Lord Jim (1965 film)

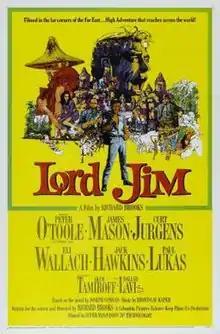
Original film poster by Bob Peak and Howard Terpning

Lord Jim is a 1965 British adventure film made for Columbia Pictures in Super Panavision. The picture was produced, written and directed by Richard Brooks, with Jules Buck and Peter O'Toole as associate producers. The film stars O'Toole, James Mason, Curt Jürgens, Eli Wallach, Jack Hawkins, Paul Lukas, and Daliah Lavi.